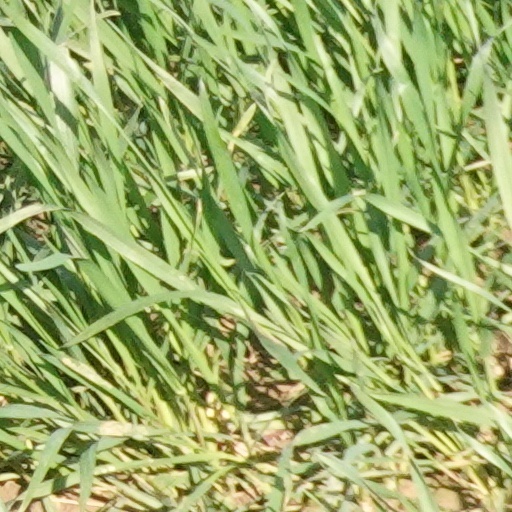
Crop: wheat